India at the 2022 Winter Olympics

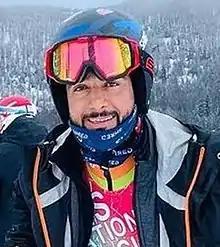
Arif Khan, the lone Indian participant in the games

The basic qualification mark for the slalom and giant slalom events stipulated an average of less than 160 points in the list published by the International Ski Federation (FIS) as on 17 January 2022. The quotas were allocated further based on athletes satisfying other criteria with a maximum of 22 athletes (11 male and 11 female athletes) from a single participating NOC. Indian alpine skier Arif Khan met the basic qualification standard with 127.20 points in the slalom and 137.26 points in the giant slalom categories. Subject to the other criteria, Khan qualified to participate in both the events at the games.